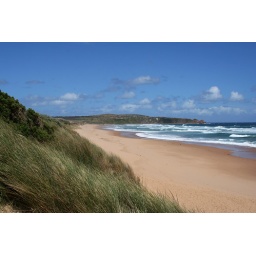
A deserted beach on the south coast of Phillip Island, near Melbourne.